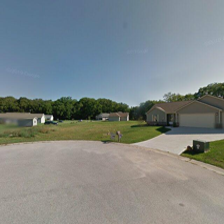
Label: streetView